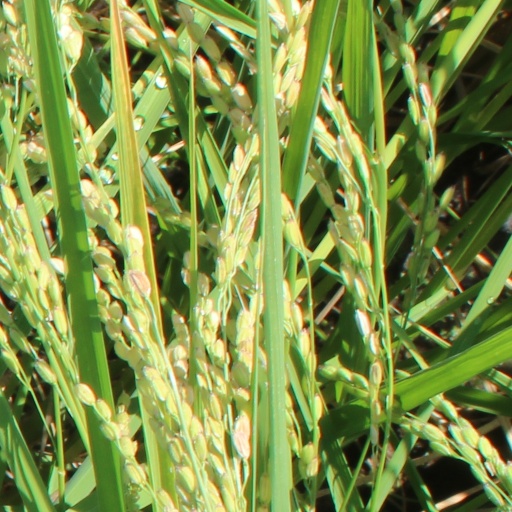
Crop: rice